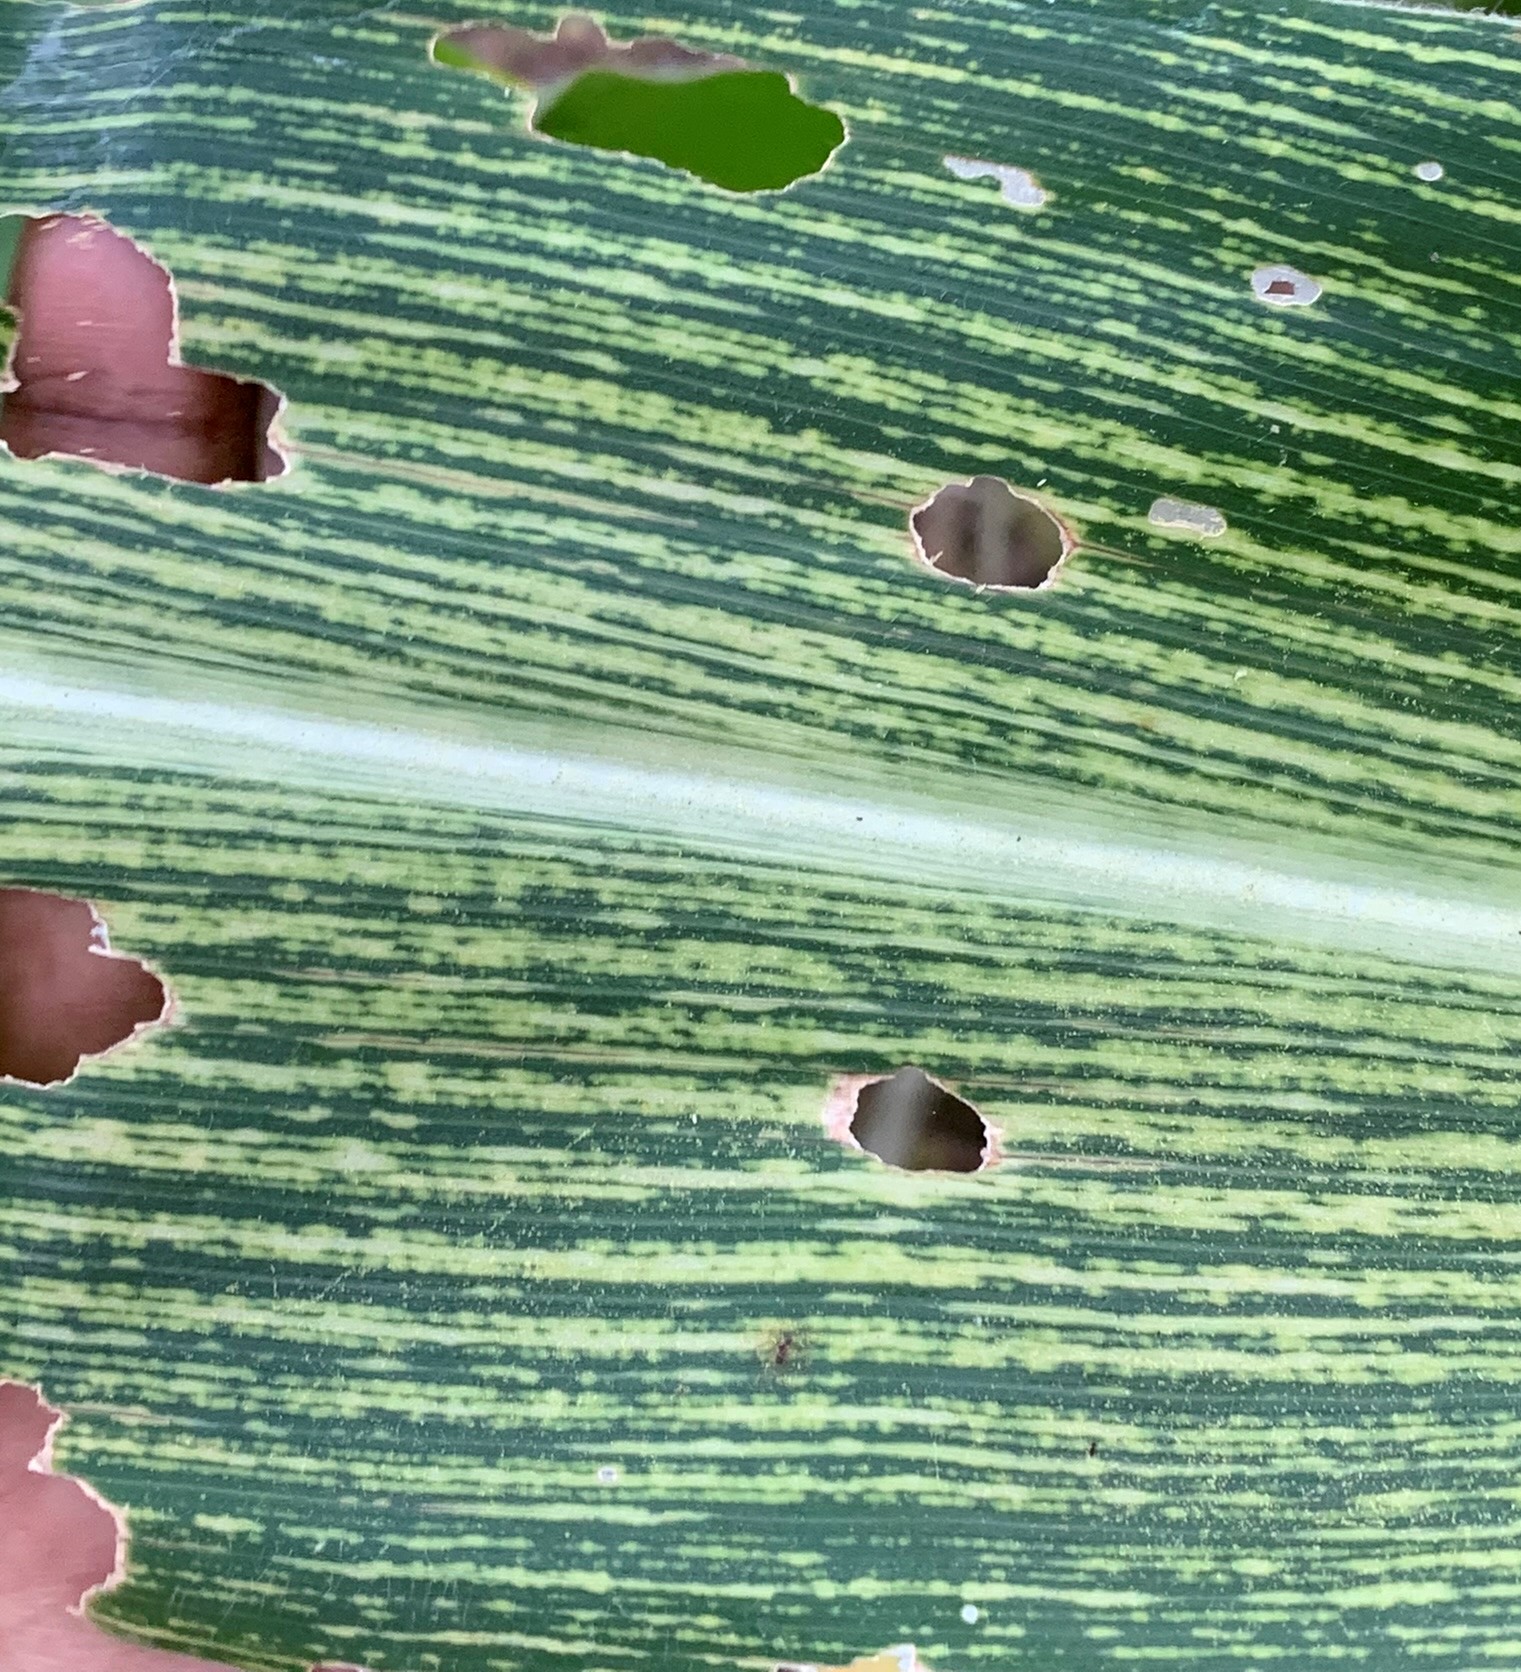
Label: MSV